Kronprinsessegade 36

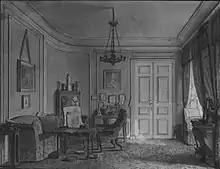
C. D. Fenger's living room at No. 36

Carl Emil Fenger (1814–1884), who served as Minister of Financial Affairs from May 1870 tto March 1872, lived in the building from 1870.